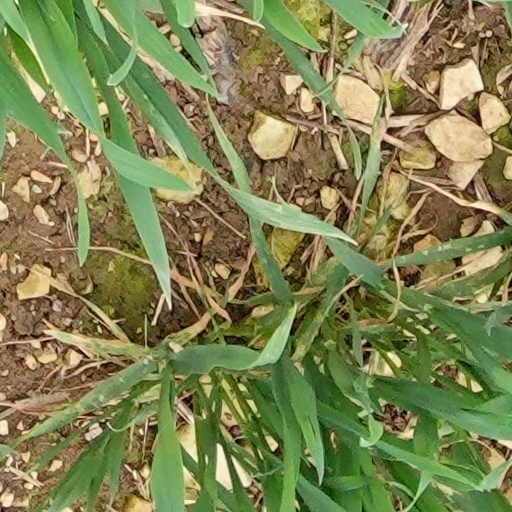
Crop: wheat